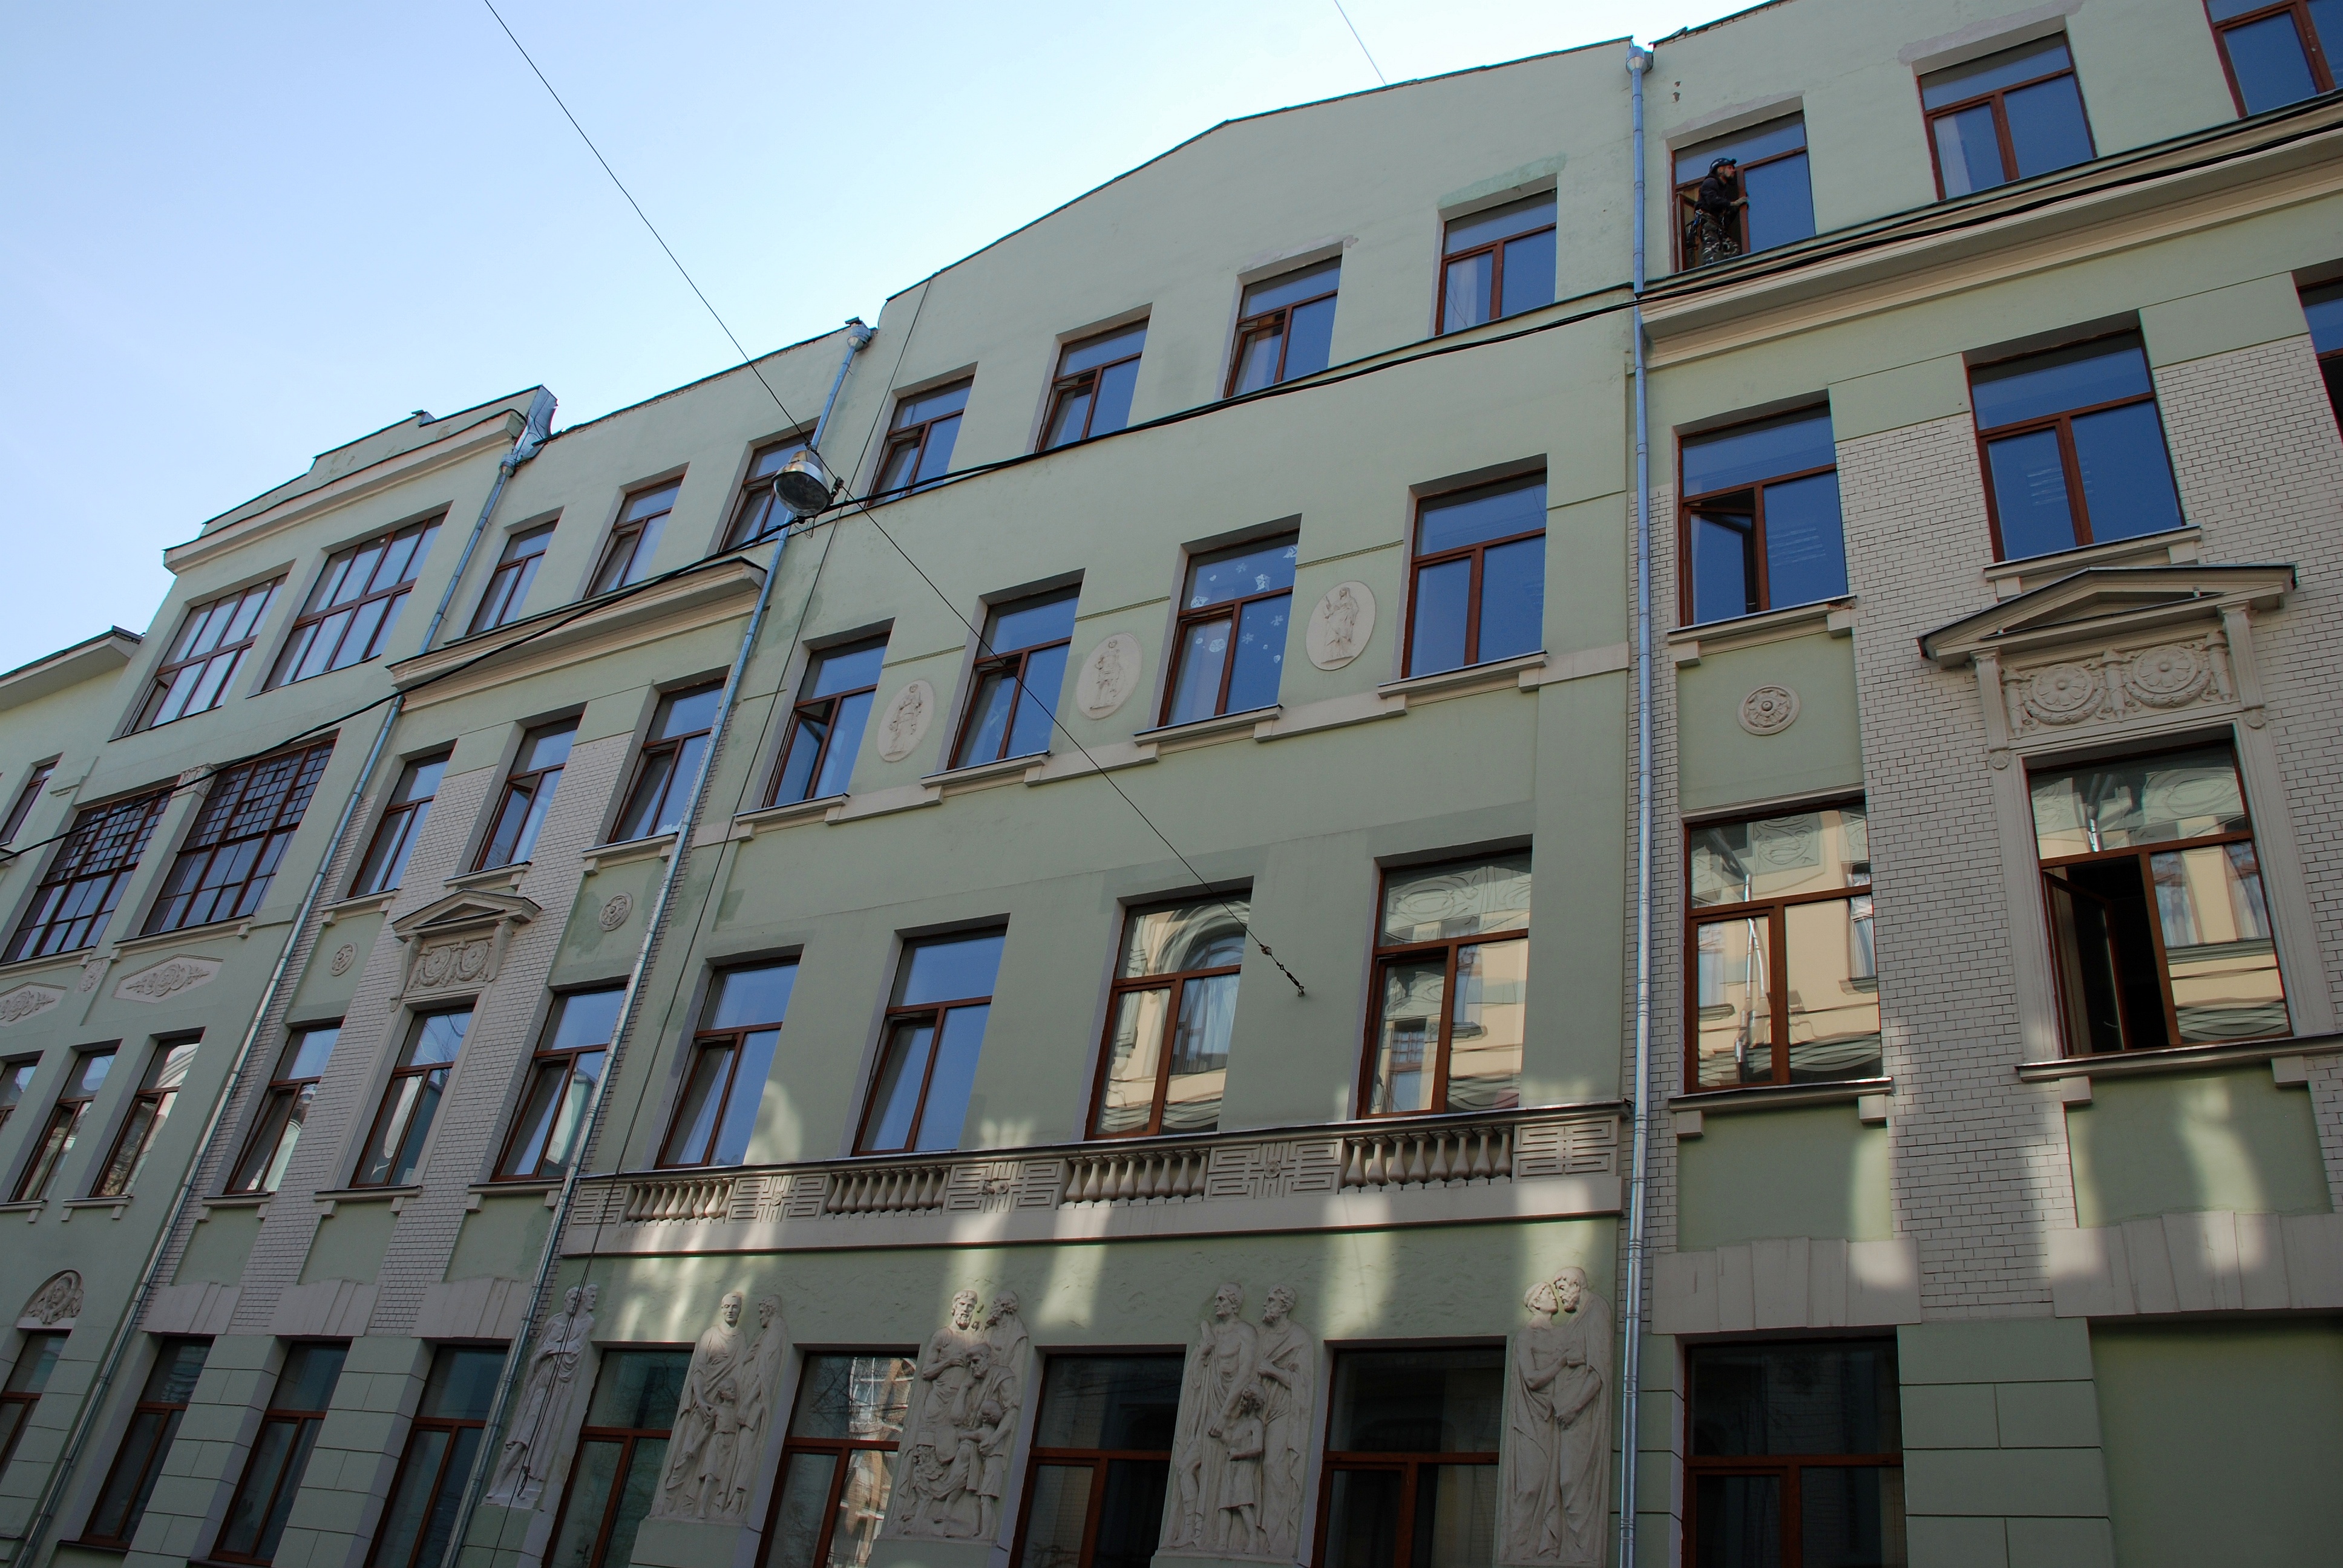
architecture, building, city, downtown, plaza, facade, property, nikon, apartment, tower block, cool image, moscow, nikkor, russia, d80, moskau, 18135mmf3556g, 18135mm, nikond80, moscou, condominium, neighbourhood, residential area